Rory Calhoun

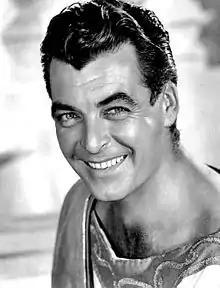
Calhoun in 1961

Rory Calhoun (born Francis Timothy McCown, August 8, 1922April 28, 1999) was an American film and television actor. He starred in numerous Westerns in the 1950s and 1960s, and appeared in supporting roles in films such as "How to Marry a Millionaire" (1953) and "Motel Hell" (1980).